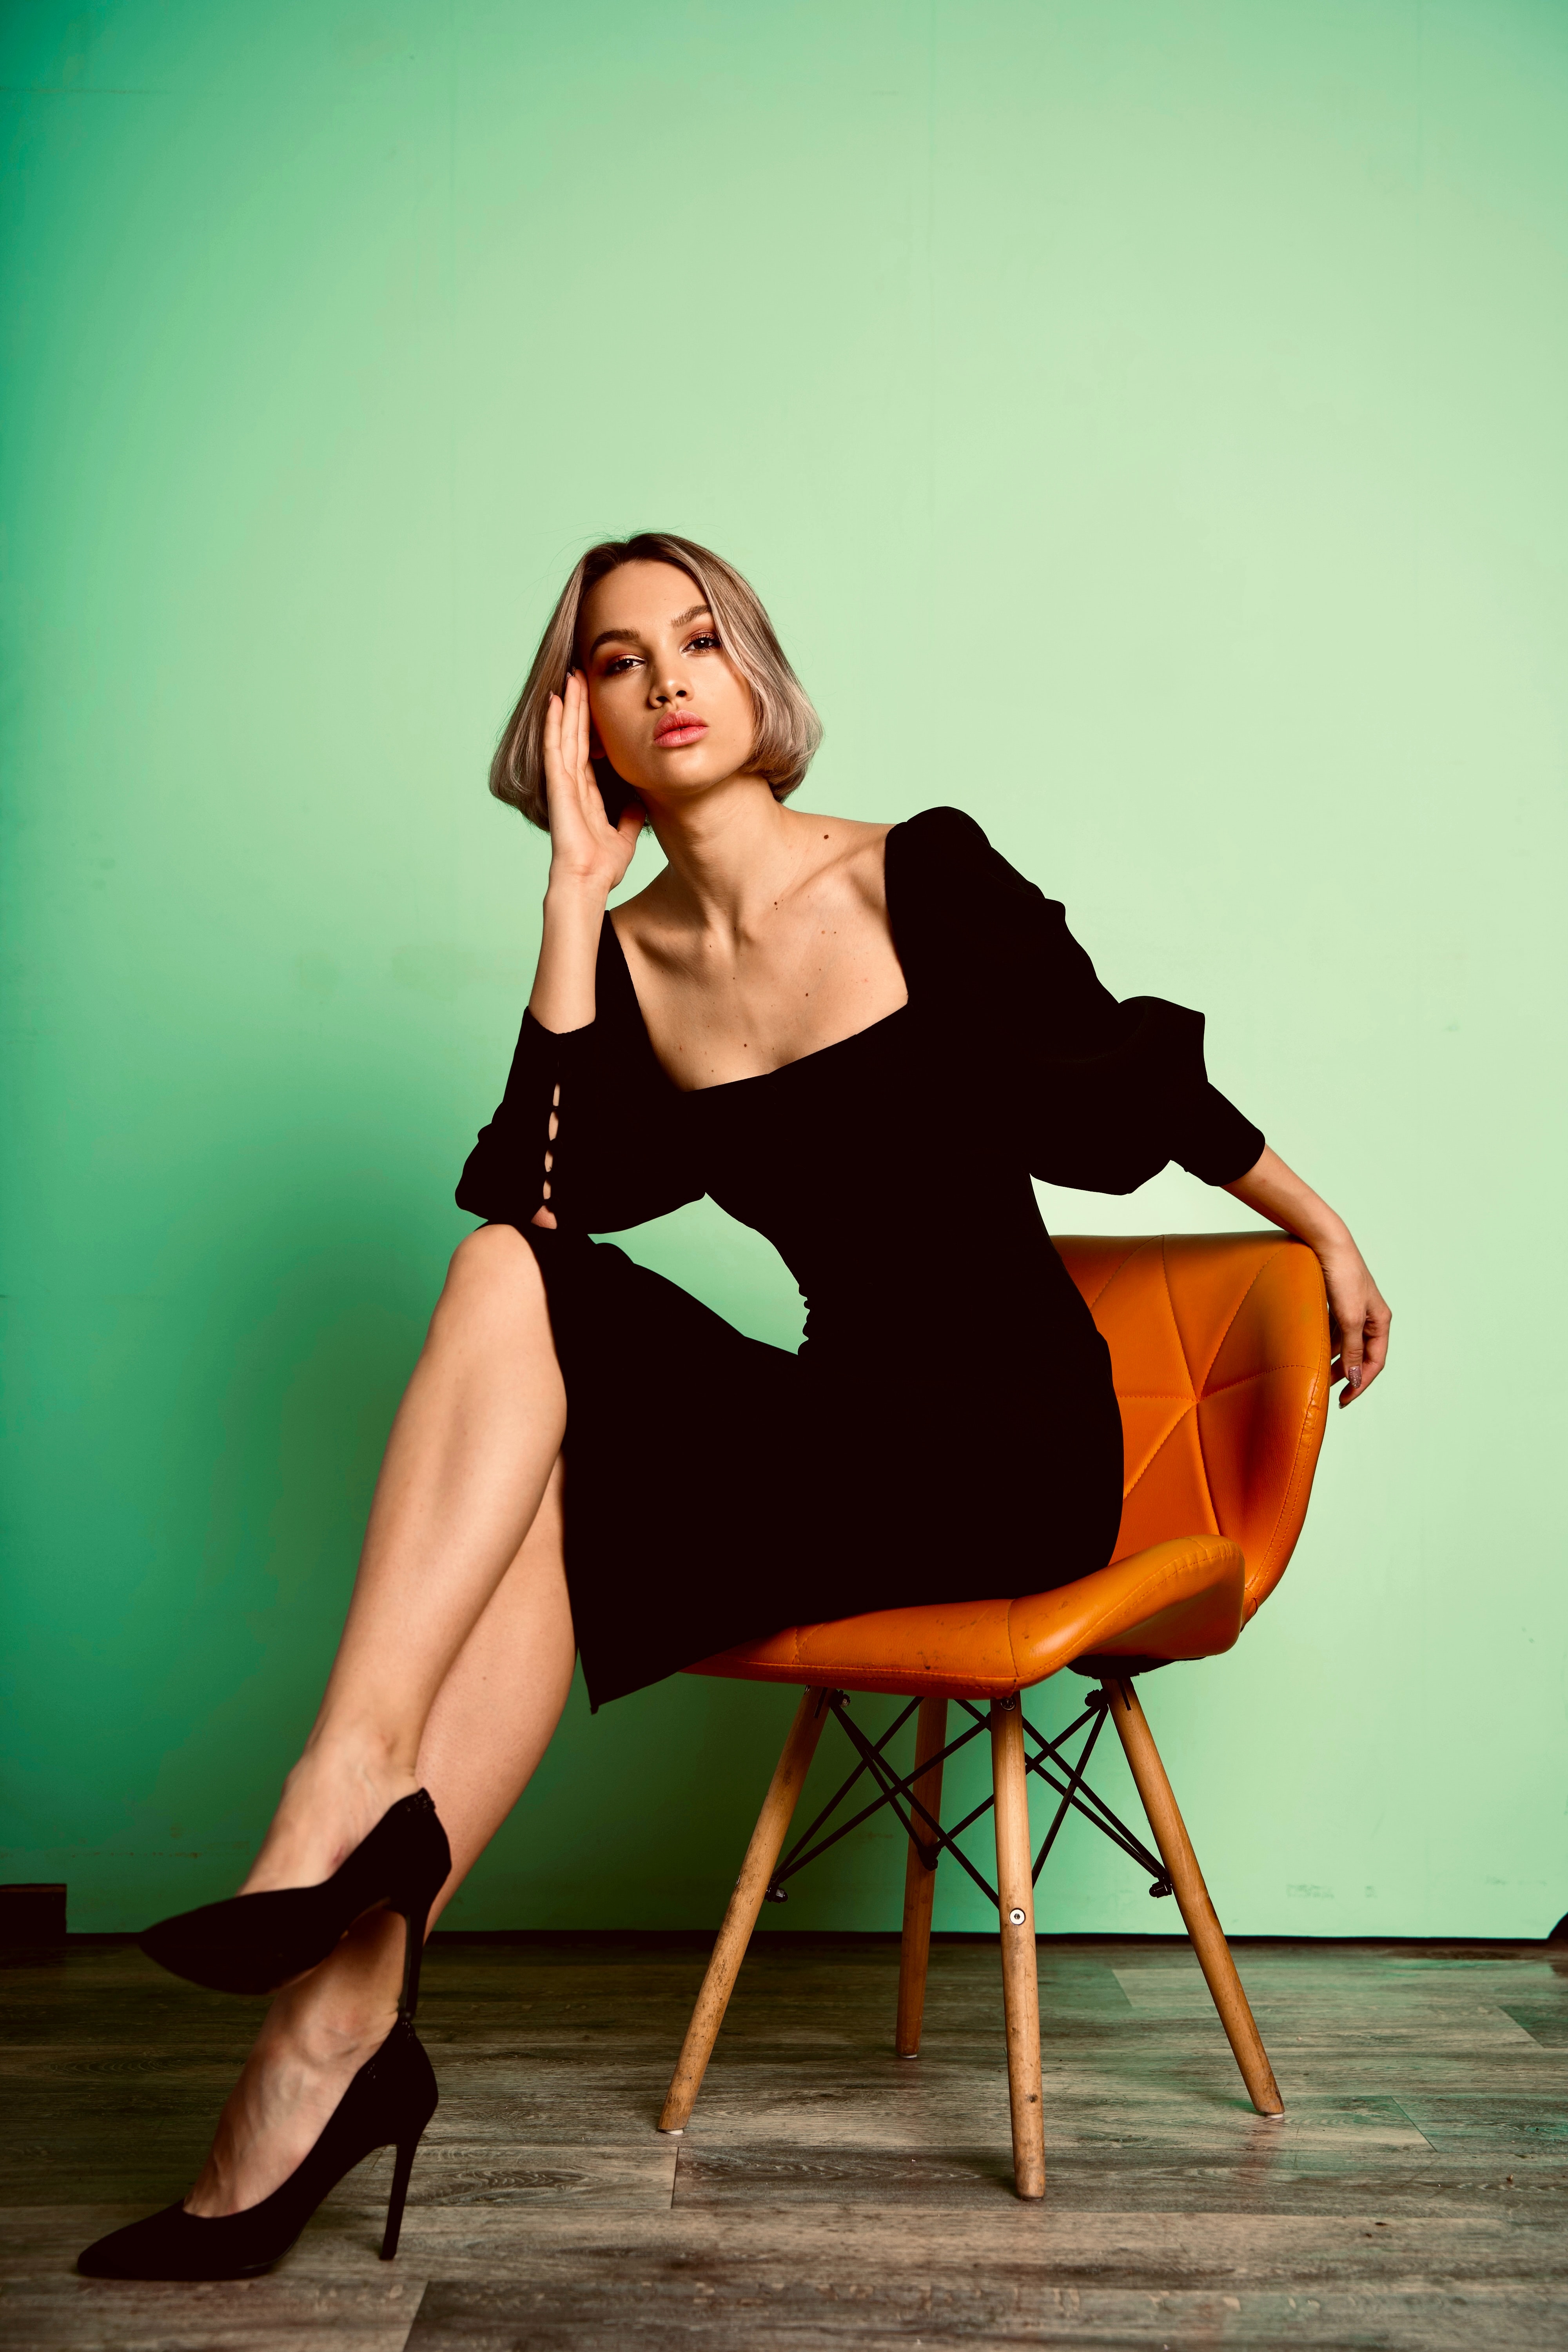
woman, clothing, joint, shoe, hairstyle, shoulder, arm, leg, furniture, flash photography, neck, knee, waist, thigh, basic pump, comfort, black hair, fashion model, art model, fashion design, sandal, long hair, human leg, foot, chair, sitting, stool, brown hair, eyewear, wood, flooring, little black dress, high heels, bag, cocktail dress, calf, fashion accessory, photo shoot, Luggage and bags, portrait photography, model